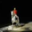
Label: horse